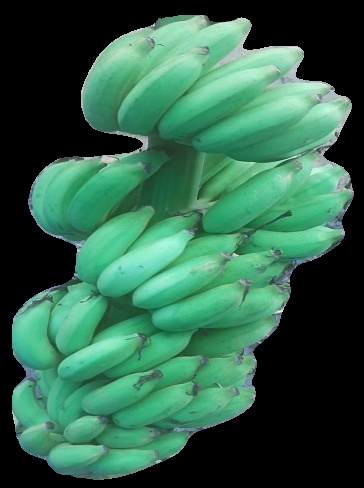
Variety: elakki-bale
Grade: grade2